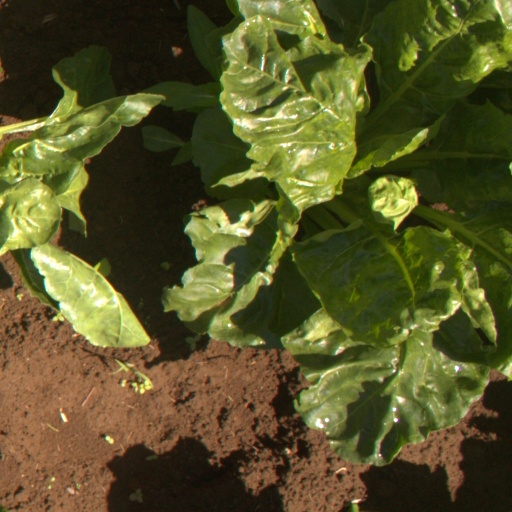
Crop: sugar beet